2018 DFB-Pokal final

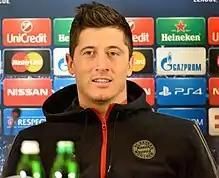
Bayern's Robert Lewandowski was the top scorer of the DFB-Pokal heading into the final with 5 goals

In the first round of the cup, Bayern faced third-division side Chemnitzer FC away. Robert Lewandowski opened the scoring for Bayern in the 20th minute, before Kingsley Coman scored the second in the 51st minute. Lewandowski completed a brace in the 60th minute, before Franck Ribéry scored the fourth for Bayern in the 79th minute. Defender Mats Hummels scored shortly before the end to seal the 5–0 win. In the second round, Bayern traveled to face RB Leipzig, the runners-up of the previous Bundesliga season. After going a man down with Naby Keïta sent off, Leipzig were awarded a penalty after Jérôme Boateng fouled Yussuf Poulsen in the box. Emil Forsberg converted the penalty past Sven Ulreich to give Leipzig the lead in the 68th minute. However, five minutes later Bayern equalised through a header by Thiago. After a goalless period of extra time, the match went to a penalty shoot-out. After the first nine penalties were all successful, Ulreich saved Timo Werner's shot to send Bayern through to the next round.